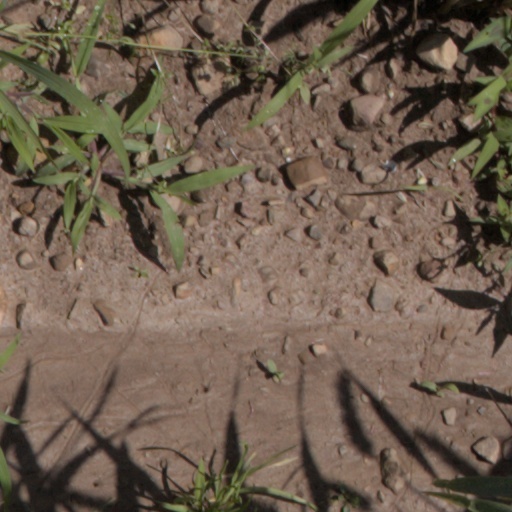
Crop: wheat